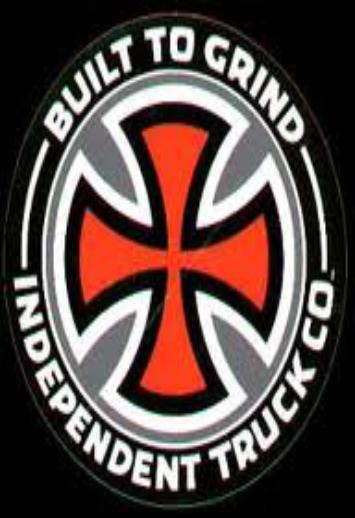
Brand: Independent Truck
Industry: Clothes